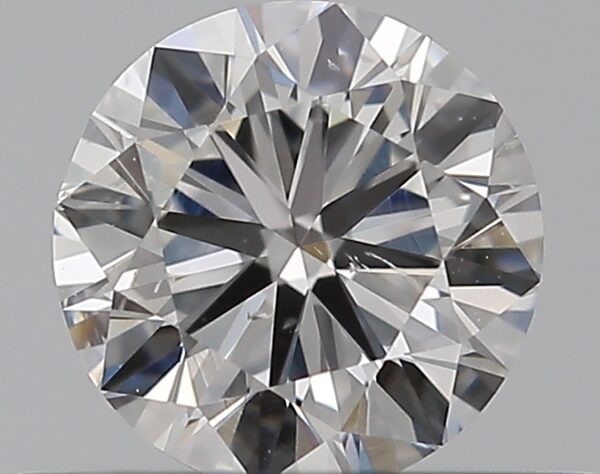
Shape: round
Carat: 0.5
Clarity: SI1
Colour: F
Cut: VG
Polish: EX
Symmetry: VG
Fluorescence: N
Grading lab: GIA
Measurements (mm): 4.96 x 5.03 x 3.09